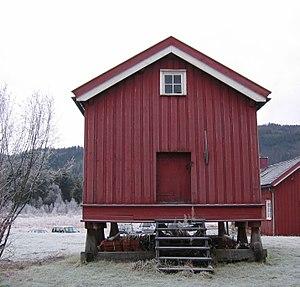
Les réserves de céréales constituent un élément vital pour la survie des groupes humains. Apparue aux environs de la révolution néolithique, la maîtrise du stockage des céréales est essentielle dans l'organisation de la plupart des sociétés car elle est impliquée dans trois activités humaines majeures :